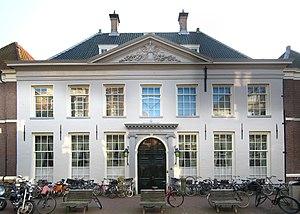
La Compagnie néerlandaise des Indes occidentales était une société de marchands néerlandais.